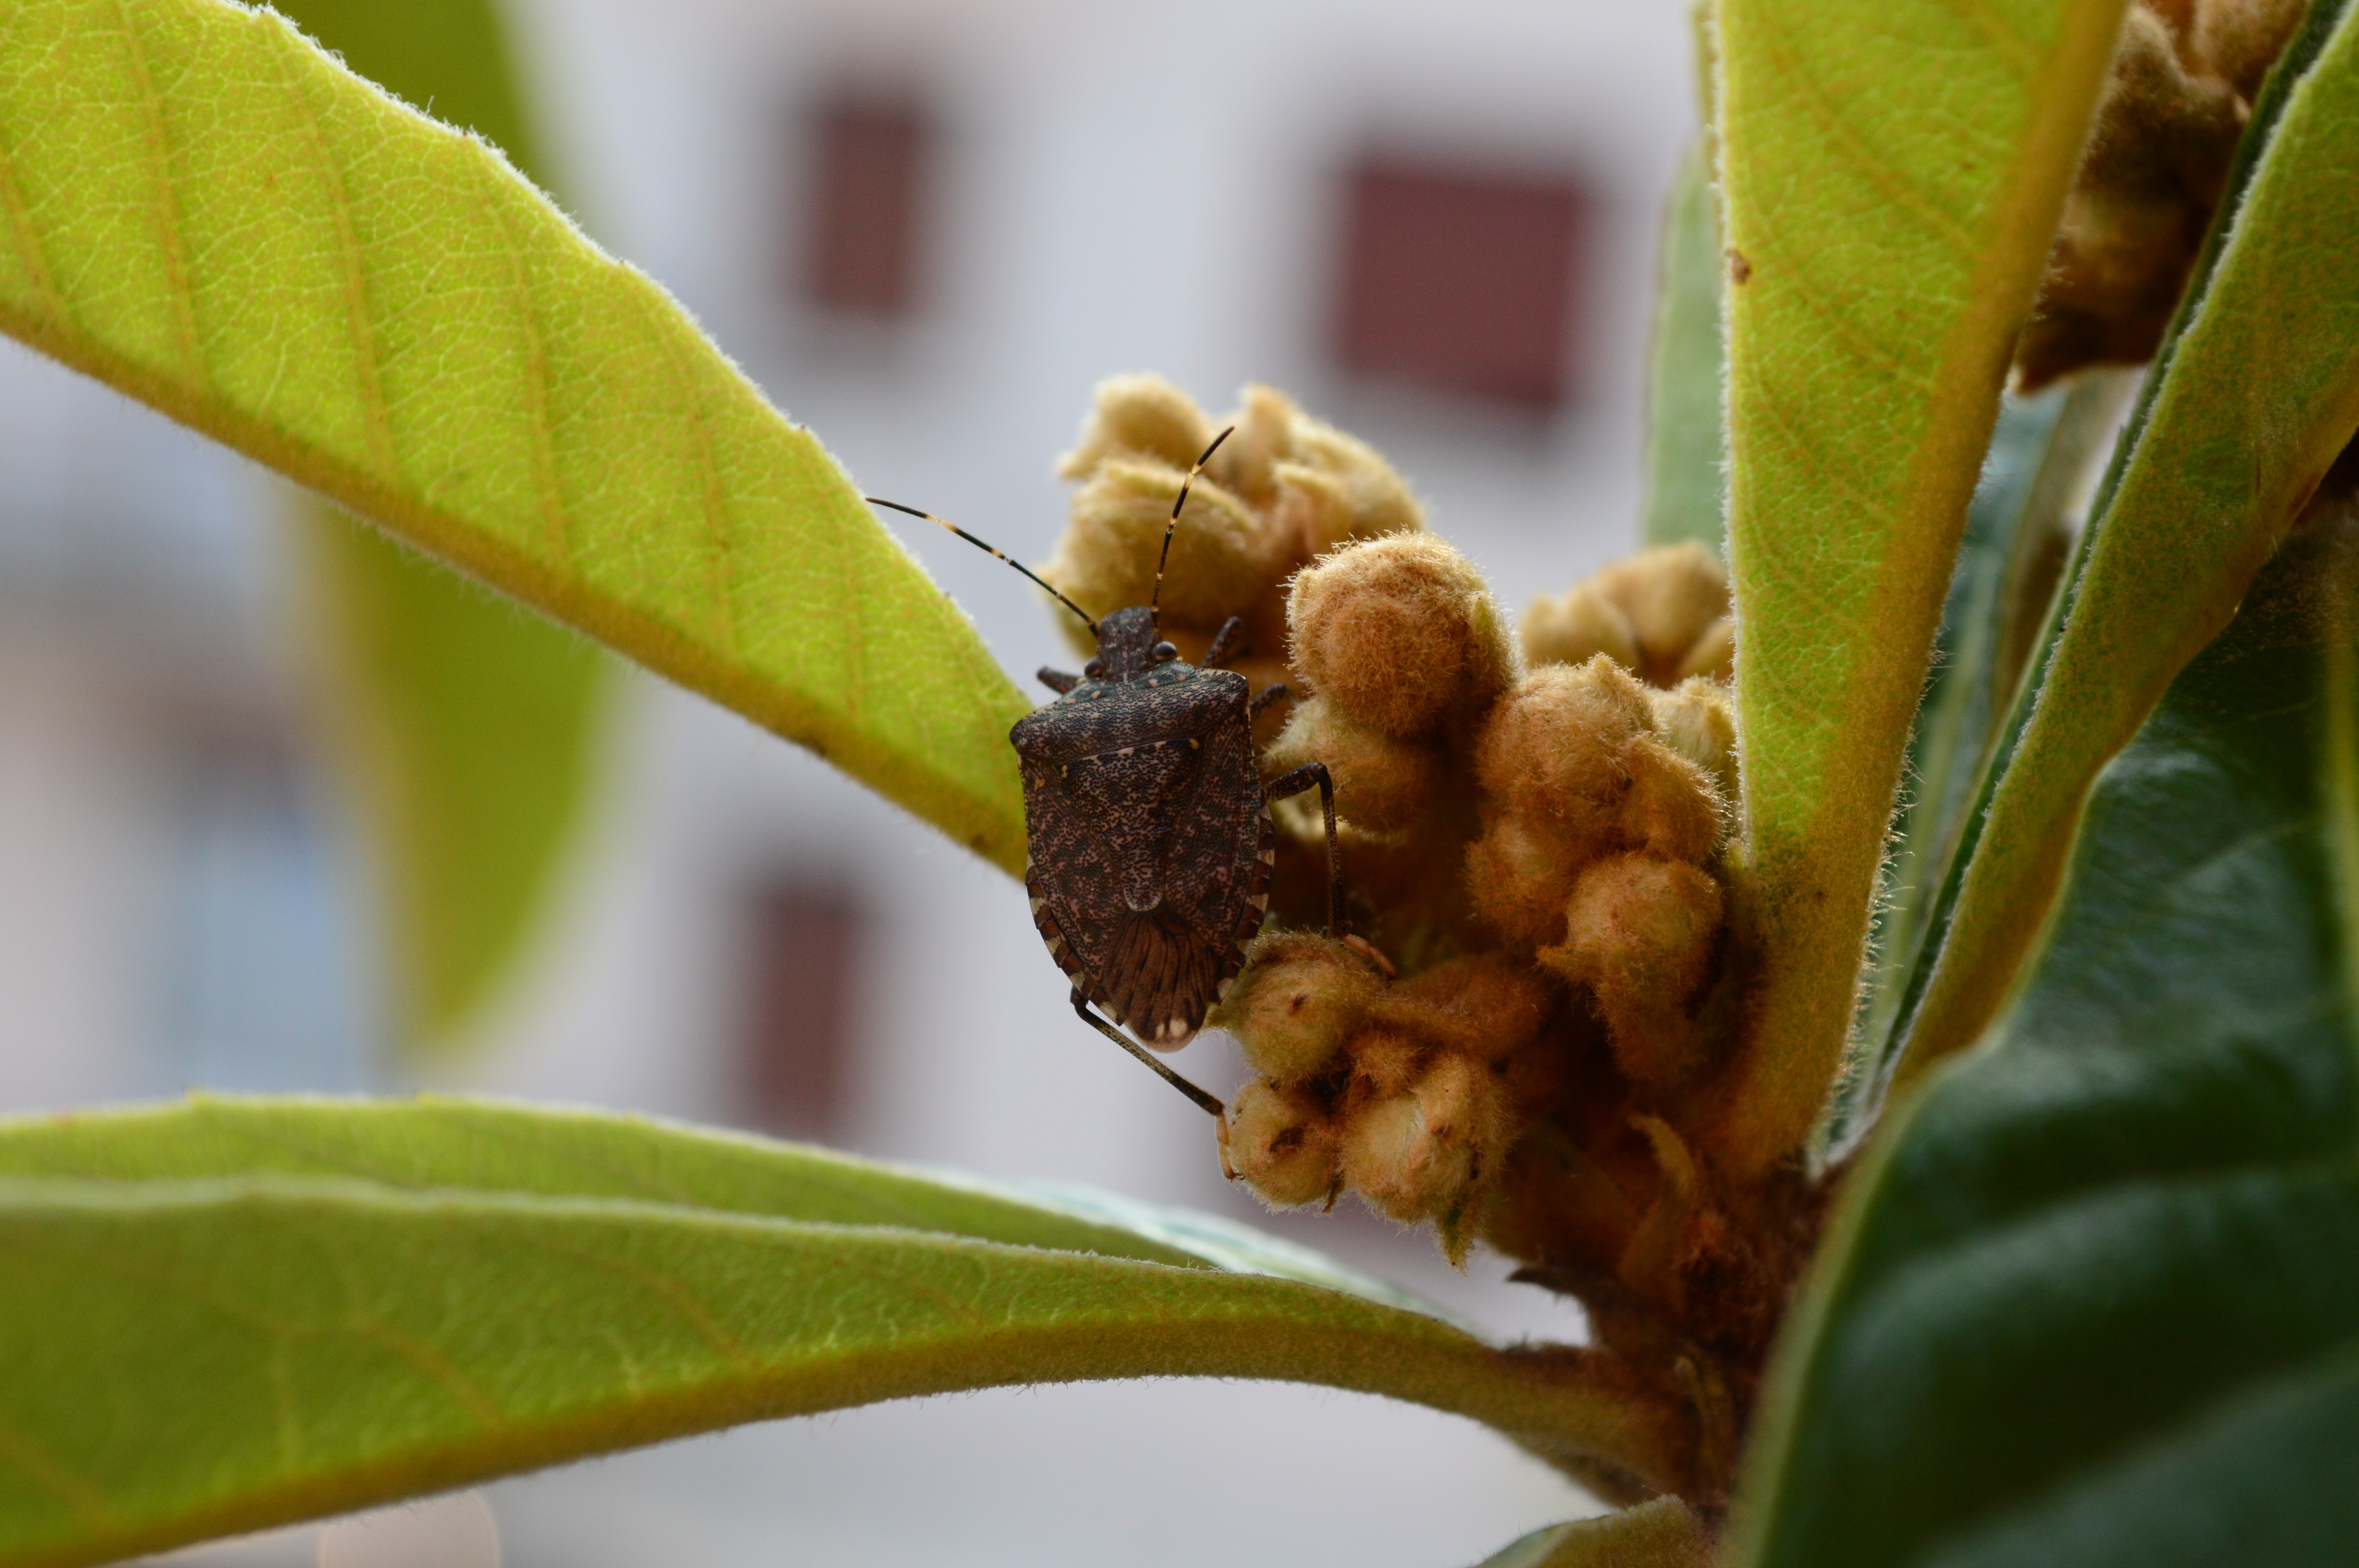
nature, grass, plant, fruit, leaf, flower, animal, tranquility, food, green, produce, crop, insect, macro, autumn, bug, garden, flora, plants, leaves, colors, branches, insects, bedbugs, macro photography, flowering plant, land plant